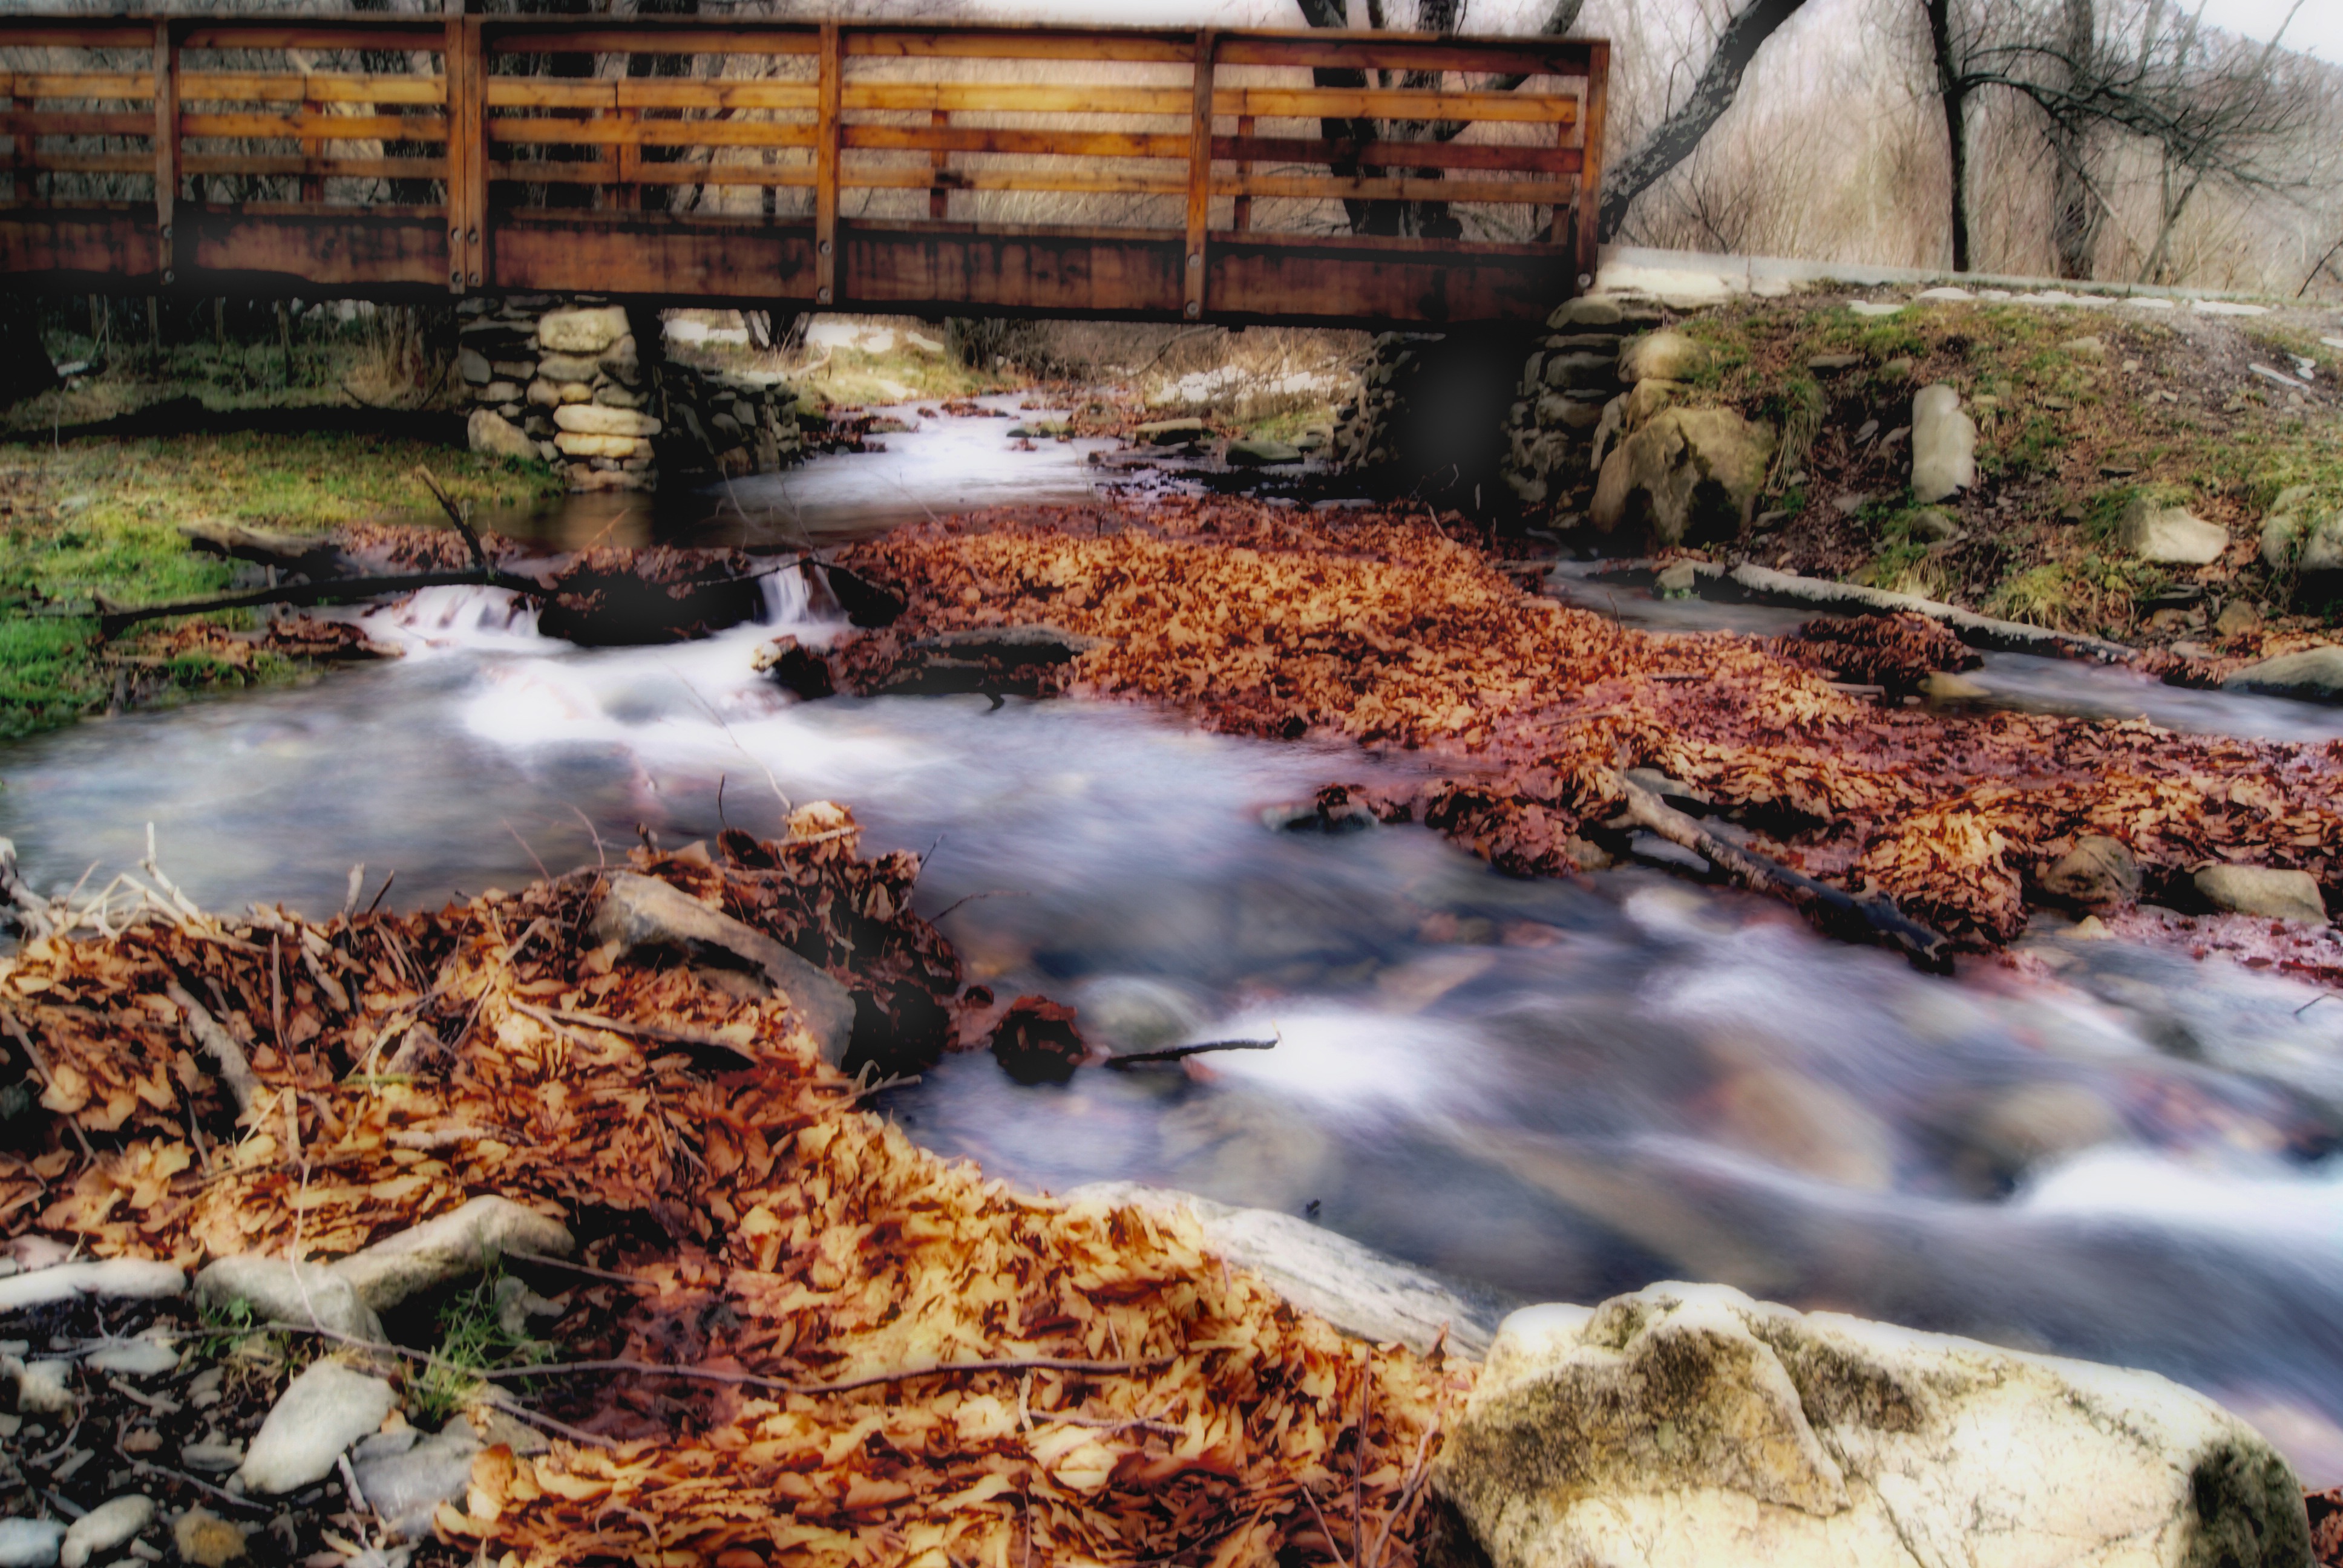
landscape, water, rock, waterfall, bridge, river, pond, wild, stream, flowing, autumn, season, moving, rapids, fast, water feature, watercourse, flows